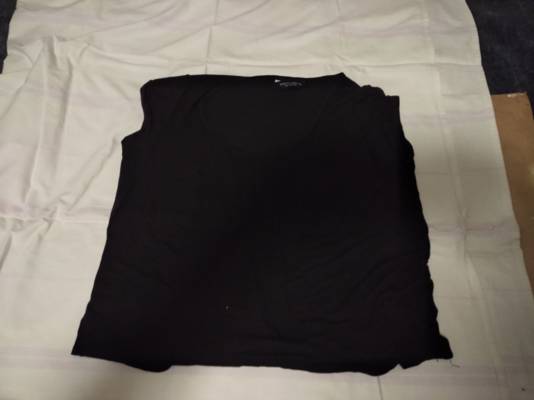
Waste category: clothes